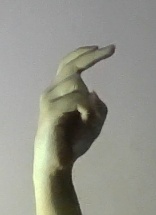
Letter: zay